Battle of Sinop

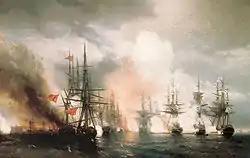
Russian ships at the Battle of Sinop, painting by Ivan Aivazovsky.

On 4 October 1853, around 2 months before the battle, in response to the Russian occupation of Moldavia and Wallachia (then part of the Ottoman Danube), the Ottoman Empire declared war on Russia. By the early 1850s the Ottoman Empire was deeply in debt and relied exclusively on British and French loans as a means of support. As a result, Ottoman leaders had no choice but to agree to drastic reductions in both army and navy force levels. Tsar Nicholas I saw the reductions as an opportunity to press Russian claims in the Trans-Caucasus and along the Danube River. In July 1853 Russian forces occupied several Ottoman principalities and forts along the Danube. Mediation of the disputes broke down, and Ottoman Sultan Abdulmecid I responded with a declaration of war. Fearing Russian expansion, the United Kingdom and France issued a concurrent ultimatum: Russia was to fight only defensively. As long as Russia stayed on the defensive the Anglo-French would remain neutral, but if Russia acted "aggressively" the western powers reserved the right to get involved.